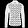
Label: Shirt